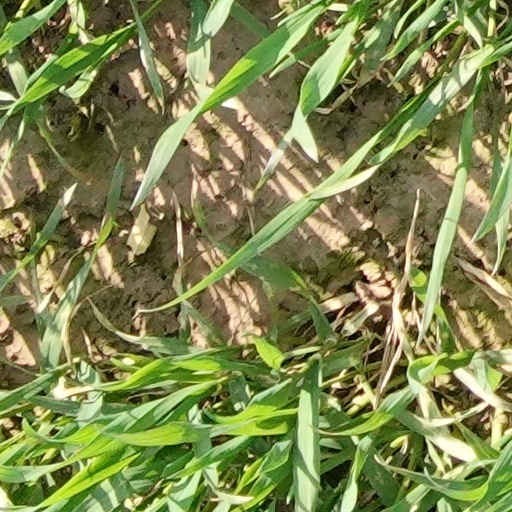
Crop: wheat